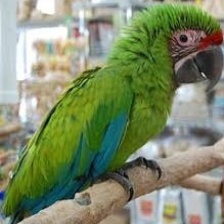
Species: MILITARY MACAW
Scientific name: ARA MILITARIS
ImageNet parent category: macaw